Frederick Delius

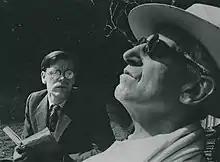
young bespectacled white man reading to an older, blind, man in a garden

Just before his death, Delius prepared a codicil to his will whereby the royalties on future performances of his music would be used to support an annual concert of works by young composers. Delius died before this provision could be legally effected; Fenby says that Beecham then persuaded Jelka in her own will to abandon the concerts idea and apply the royalties towards the editing and recording of Delius's main works. After Jelka's death in 1935 the Delius Trust was established, to supervise this task. As stipulated in Jelka's will, the Trust operated largely under Beecham's direction. After Beecham's death in 1961 advisers were appointed to assist the trustees, and in 1979 the administration of the Trust was taken over by the Musicians' Benevolent Fund. Over the years the Trust's objectives have been extended so that it can promote the music of other composers who were Delius's contemporaries. The Trust is a co-sponsor of the Royal Philharmonic Society's Composition Prize for young composers.